Perry Beeches

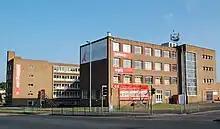
Birmingham Metropolitan College's James Watt campus, seen in June 2010

The area takes its name from a 17th-century house, "The Beeches", which was demolished circa 1960 after the current vicarage of St Matthew's Church had been built alongside it.